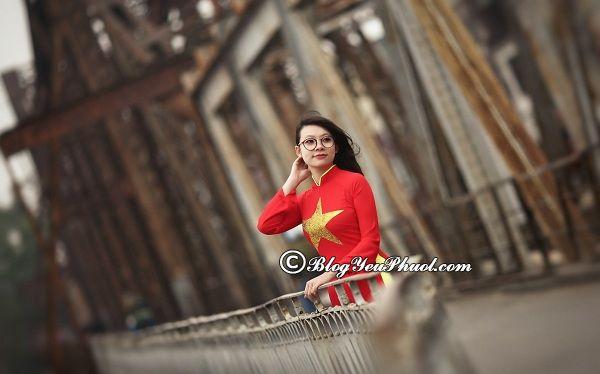
người phụ nữ mặc áo dài đang đeo mắt kính